Answer in natural language. Is brown colour  countertop lx (marked B) to the left of dark brown colour shelving unit (marked C)? Choose between the following options: no or yes
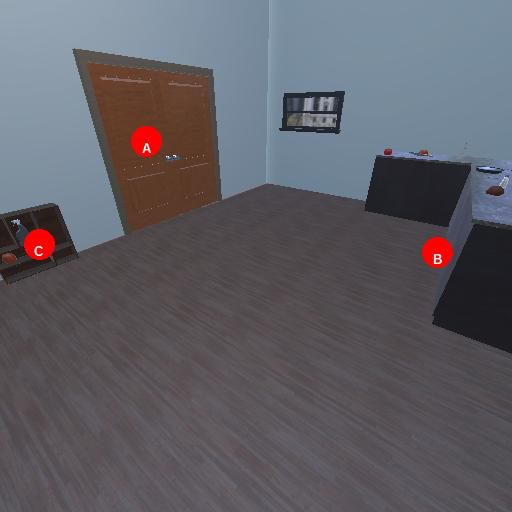
<answer>no</answer>